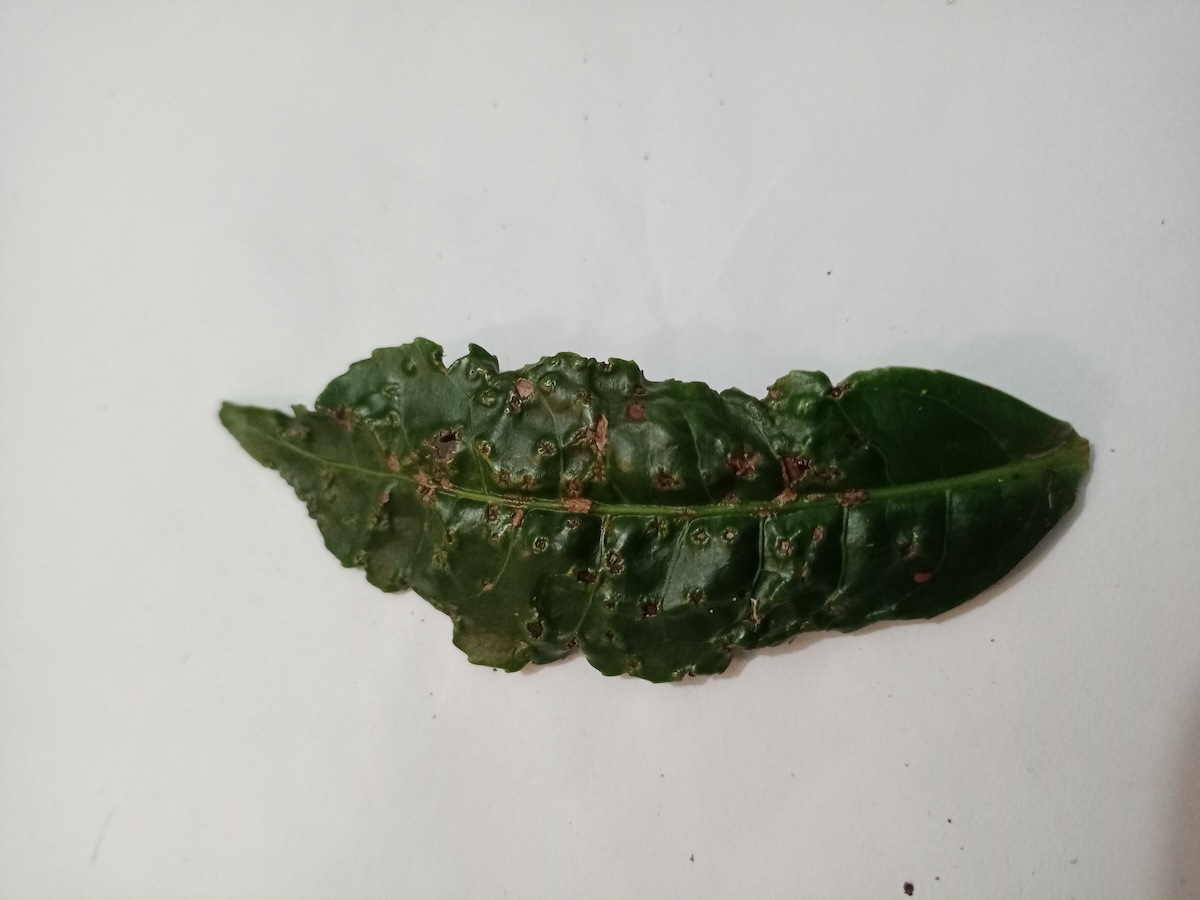
Label: Green mirid bug